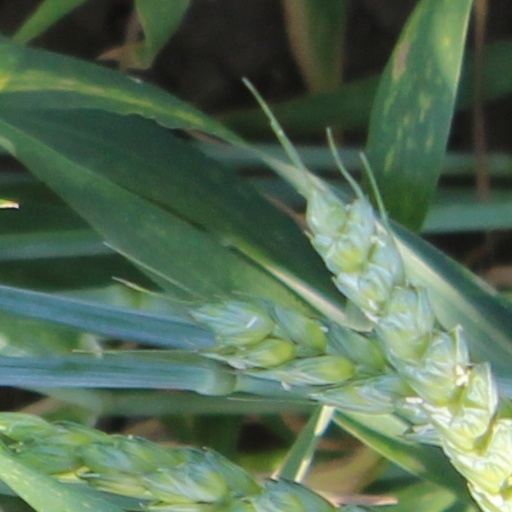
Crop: wheat